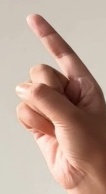
ASL sign: Z